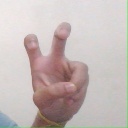
अक्षर: ई